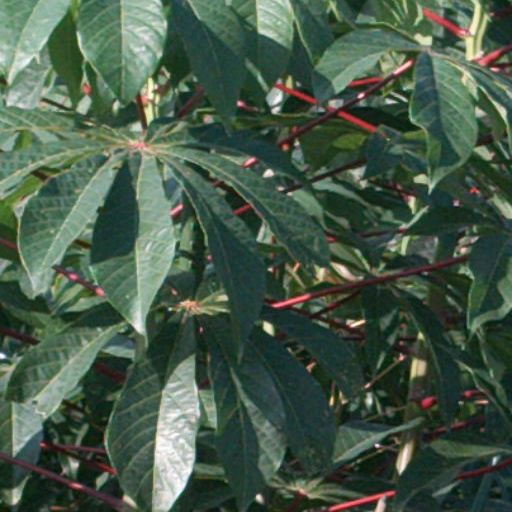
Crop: cassava